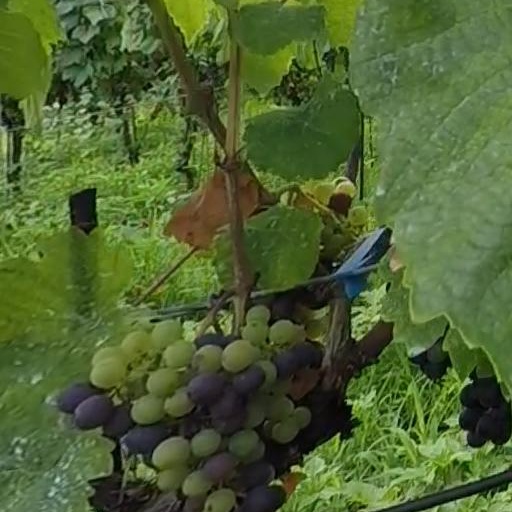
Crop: grape